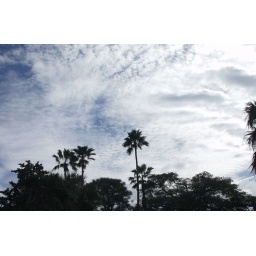
white sky but opening in spaces